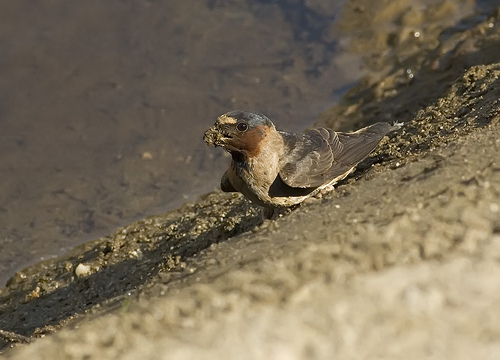
the brown and tan bird has a more colorful teal gray crown and reddish brown cheeks with a small beak covered in sand.
a small bird with a head smaller than its body, it is brown and tan whit dark brown around its eyes.
this bird is brown with black eyes and has a very short beak.
the crown is black, the cheek patch and throat are brown, the wings and tail are black.
this bird is mostly tan with the exception darker brown coloring on the lower portion of the head and dark gray wind feathers.
sand belly colored bird with brown throat and black crown.
a small bird containing a grey head nape and face, brown along its cheek and throat, and light grey and white along its breast and belly.
a small bird with brown and black around its head with black wings and tail feathers.
this particular bird has a belly that is tan and brown and gray
this bird has a brown crown as well as a brown rump
Species: Cliff Swallow